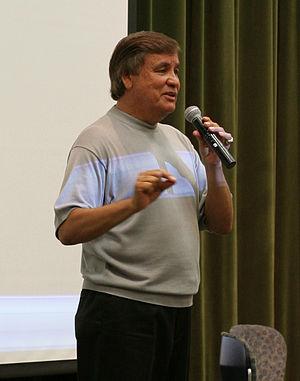
William Mills, dit Billy Mills, né le 30 juin 1938 à Pine Ridge, dans le Dakota du Sud, est un athlète américain spécialiste des épreuves de fond. Sur 10 000 mètres, il remporte la médaille d'or lors des Jeux olympiques d'été de 1964.